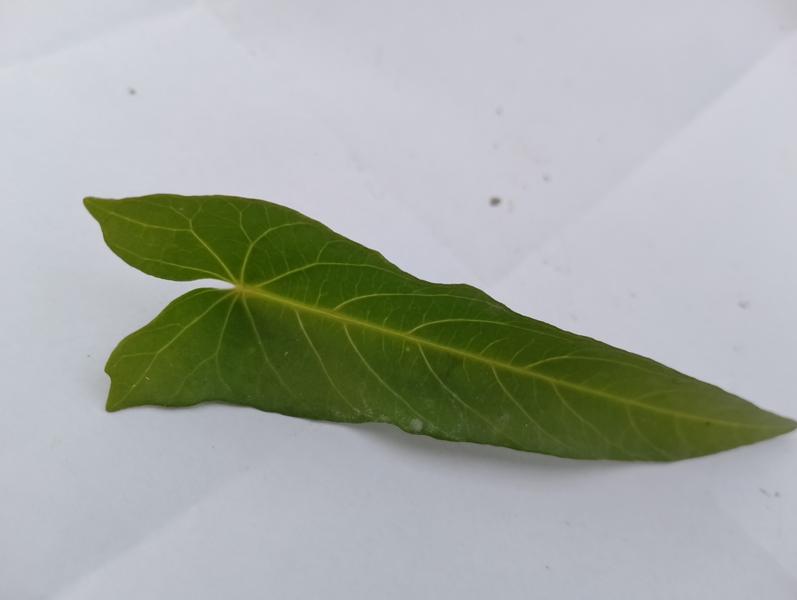
Weed species: Ipomoea aquatic